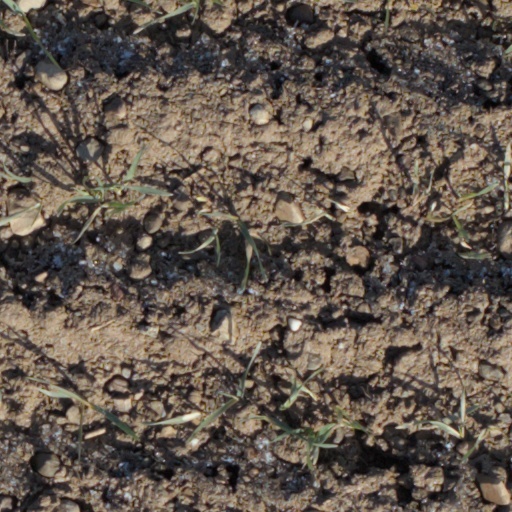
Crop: wheat